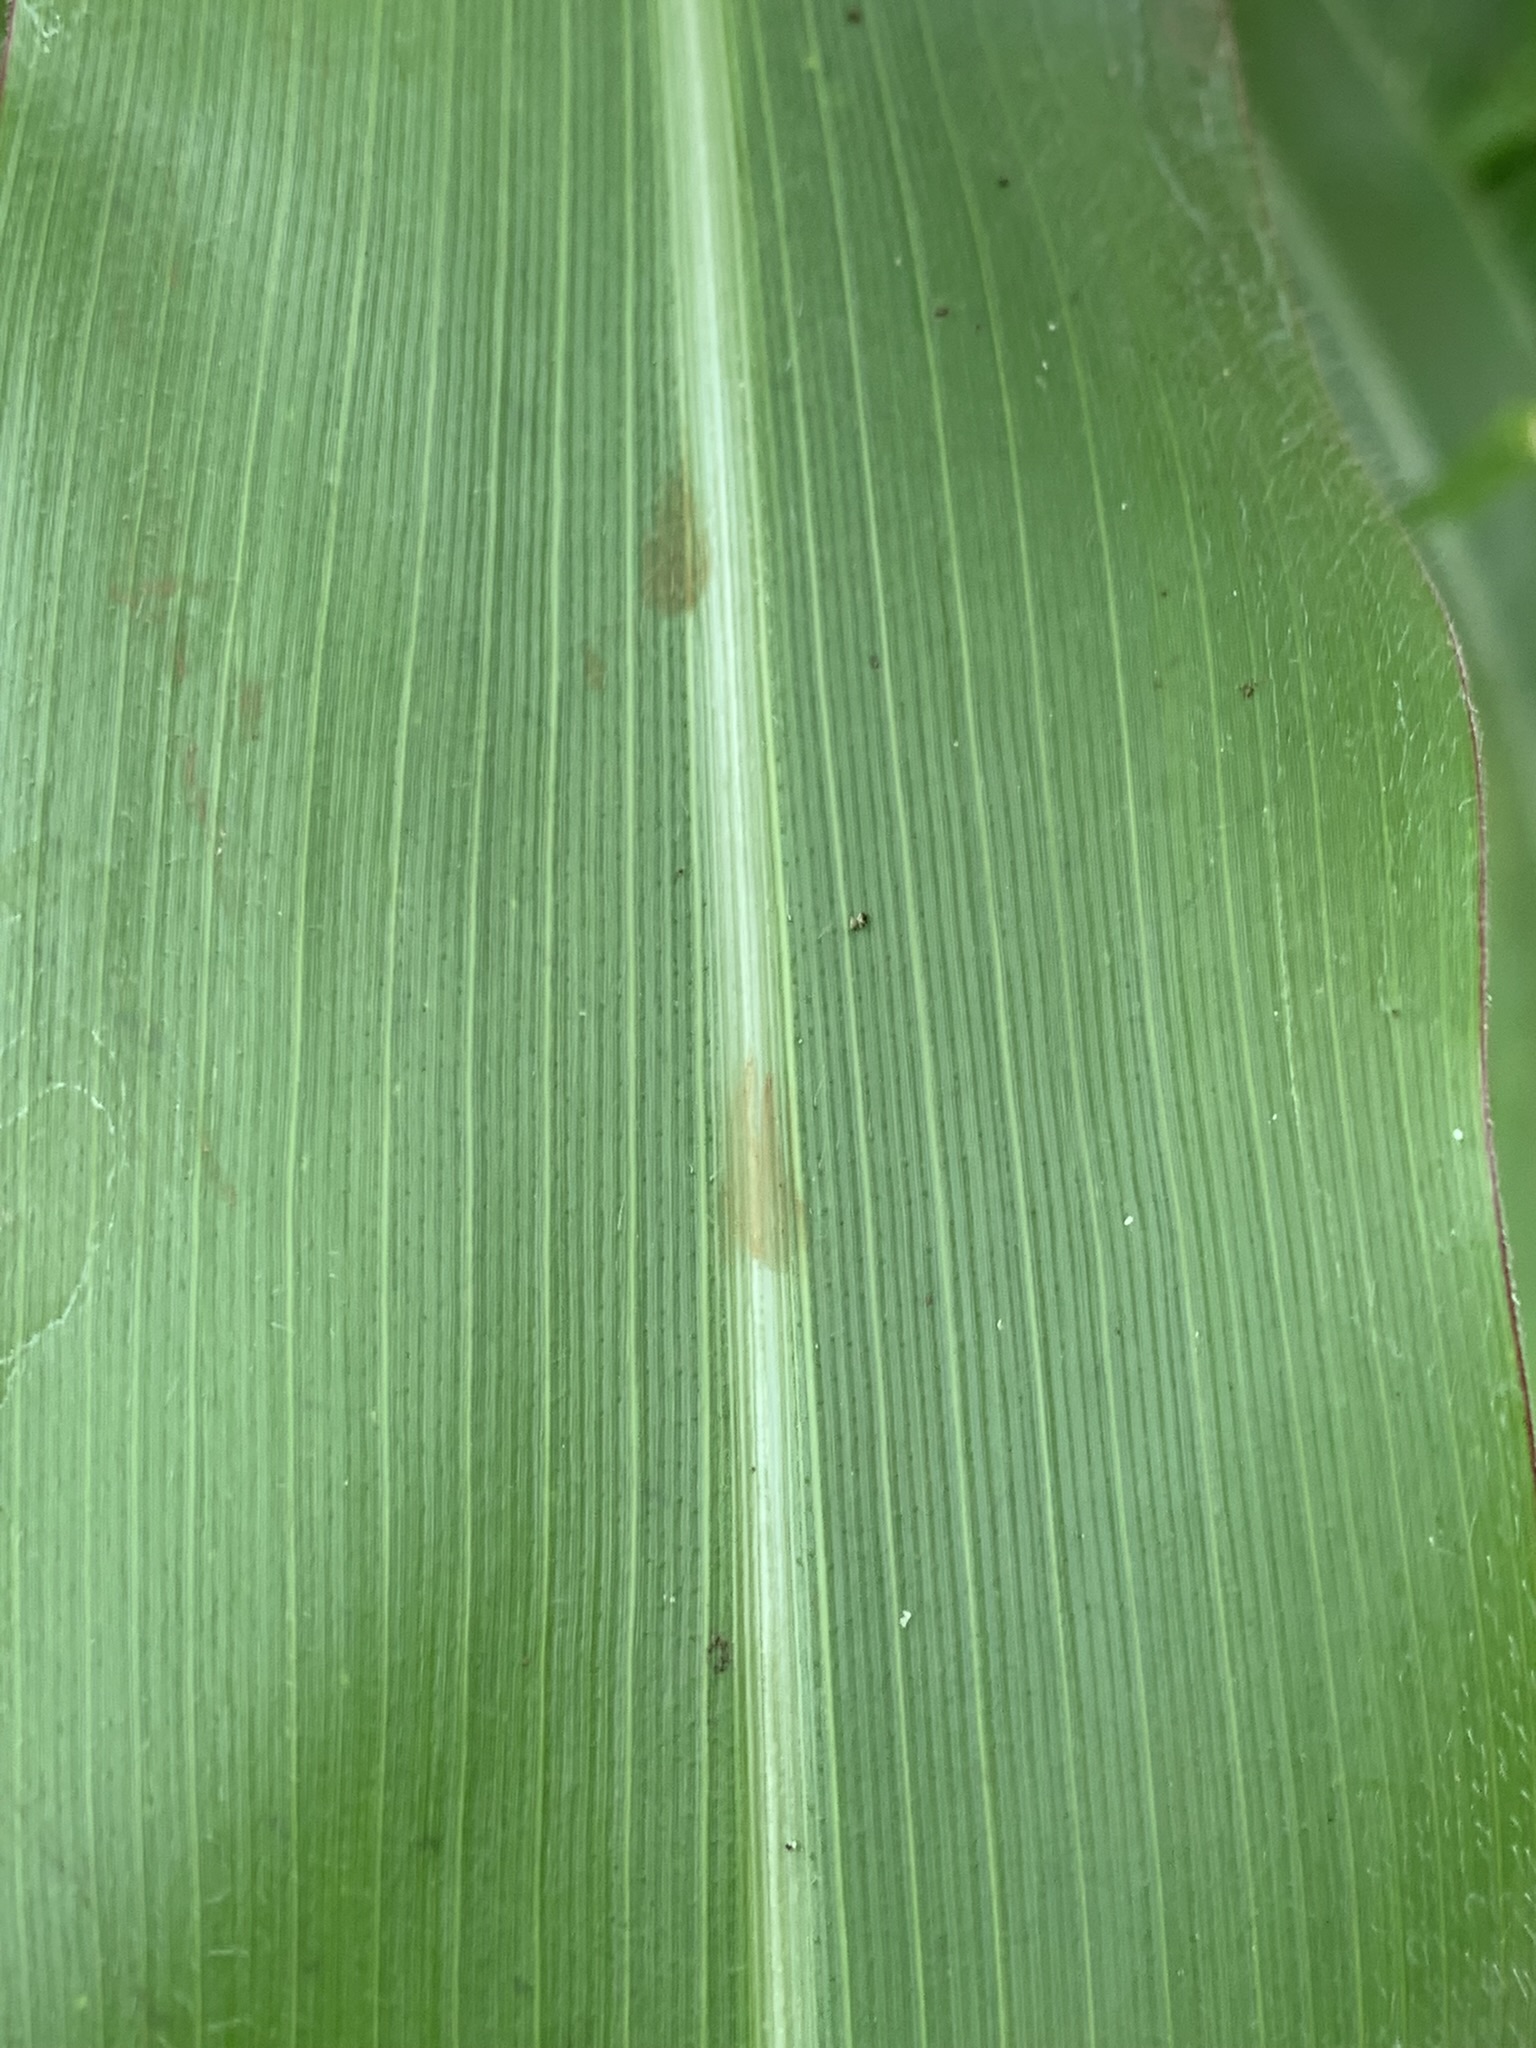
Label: Healthy